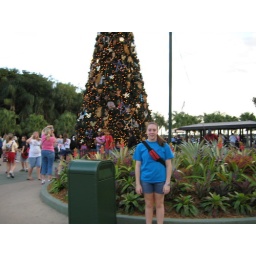
Kelsey and the Trashcan in front of the animal kingdom tree